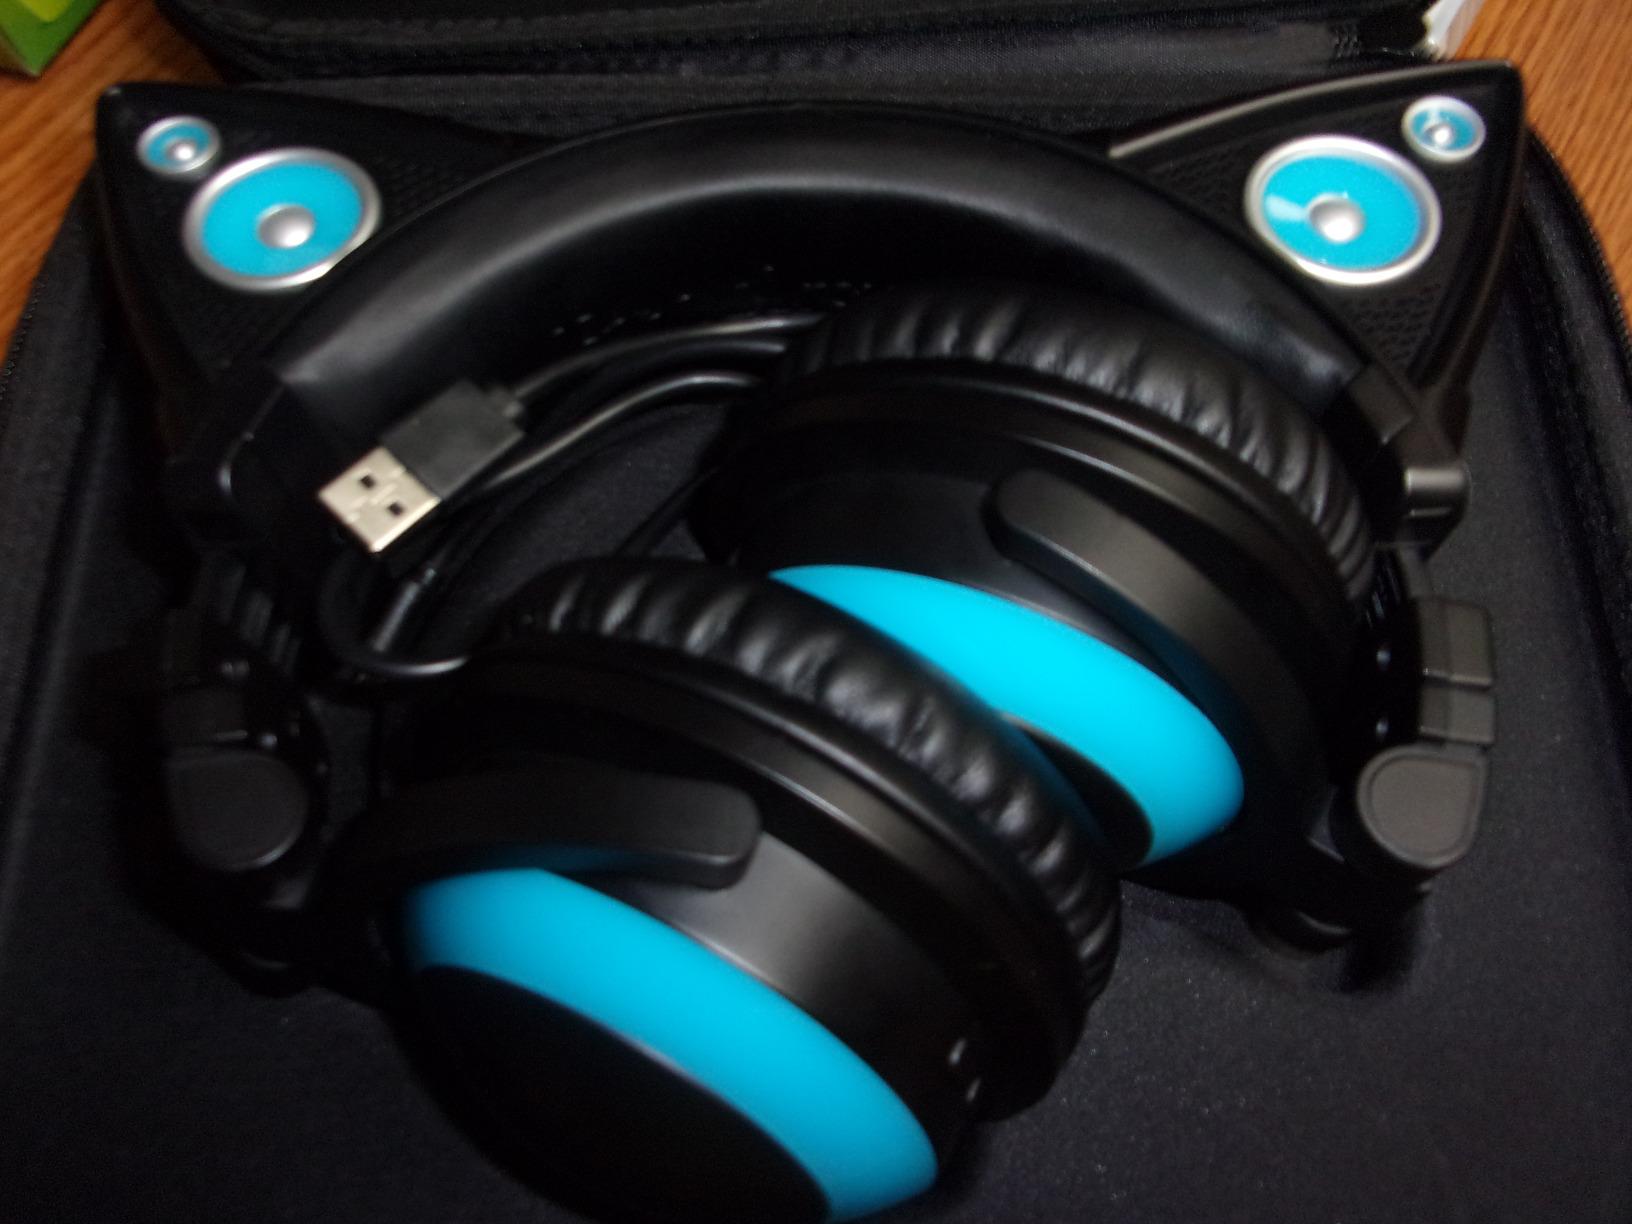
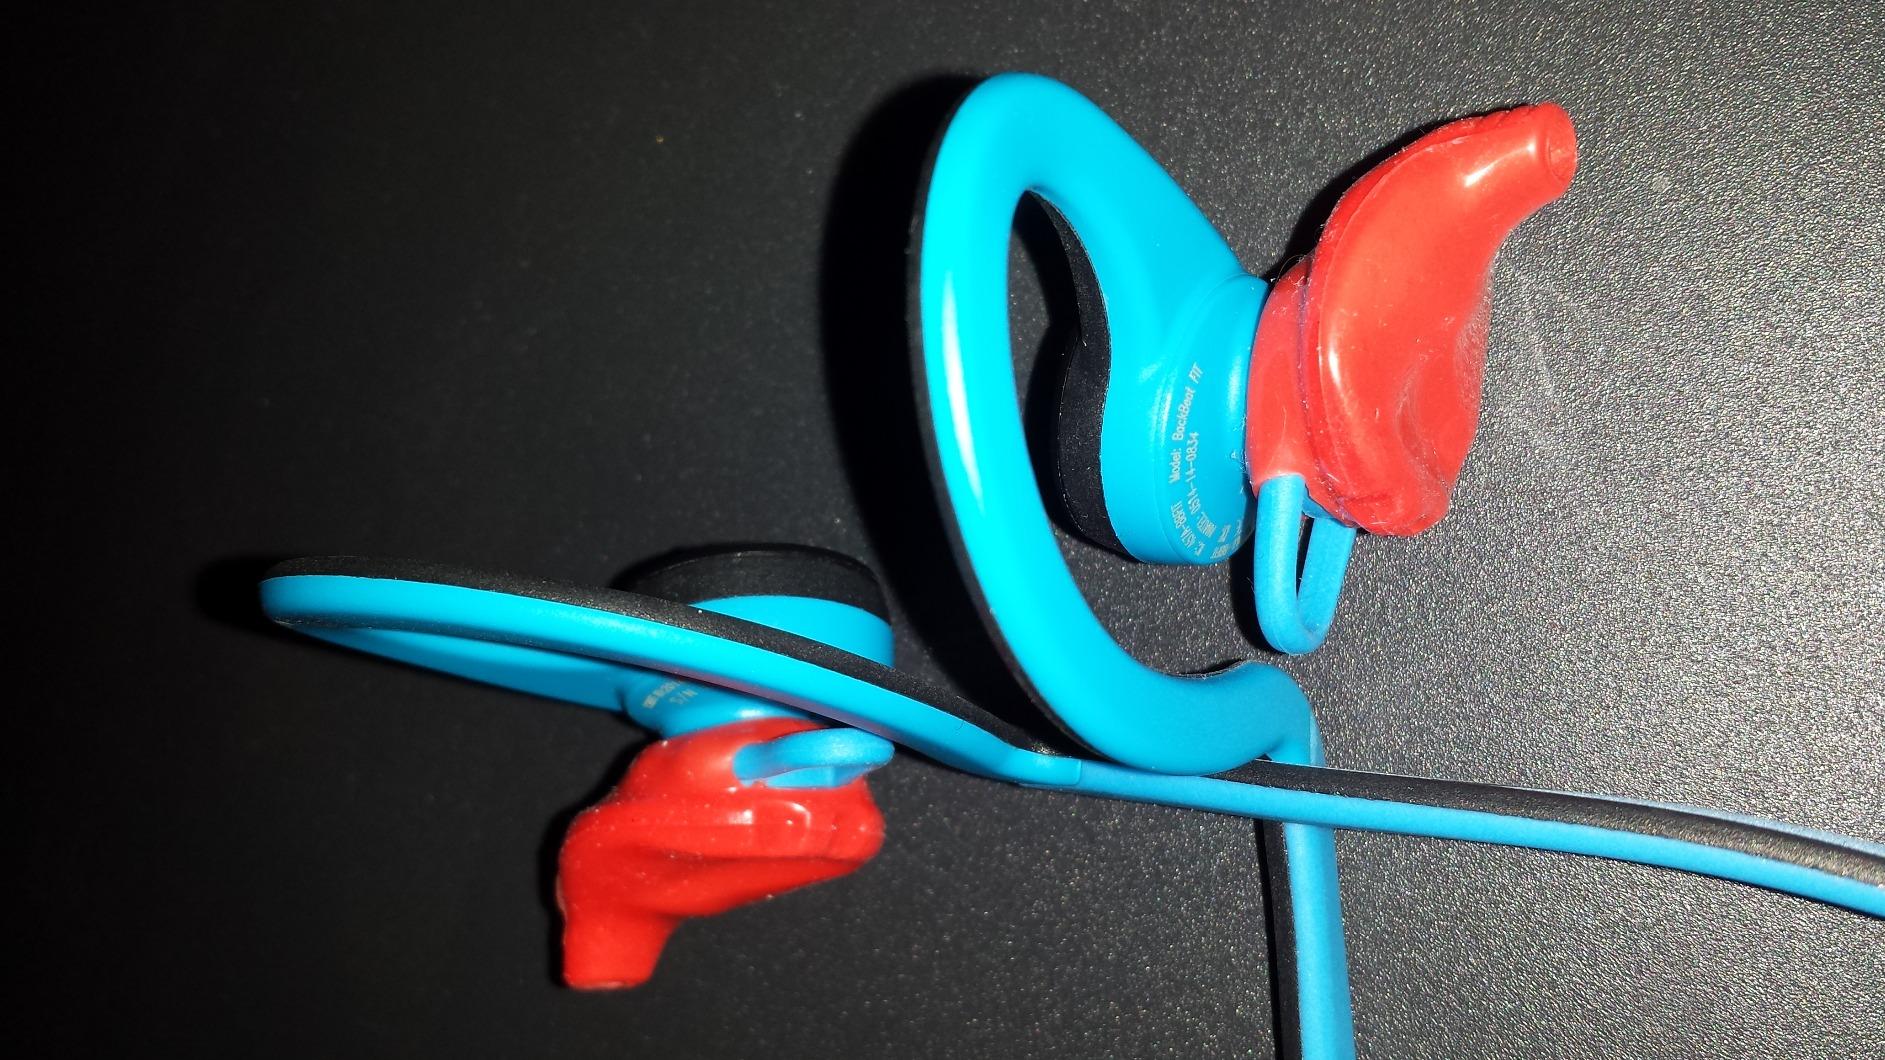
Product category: headphones
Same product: no